List of military units of Clark Air Base

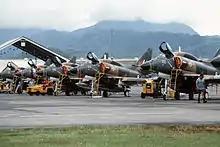
Douglas A-4K Skyhawk aircraft of No. 75 Squadron, Royal New Zealand Air Force, are serviced on the flight line during Exercise Cope Thunder '84-7 on 10 September 1984 at Clark Air Base

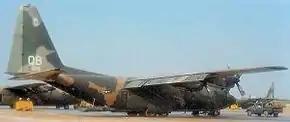
C-130B of the 463d TAW at Ton Son Nuht AB, SVN, 1969

Between 1968 and 1989, PACAF, and starting in 1974, Military Airlift Command operated a theater airlift capability from Clark.